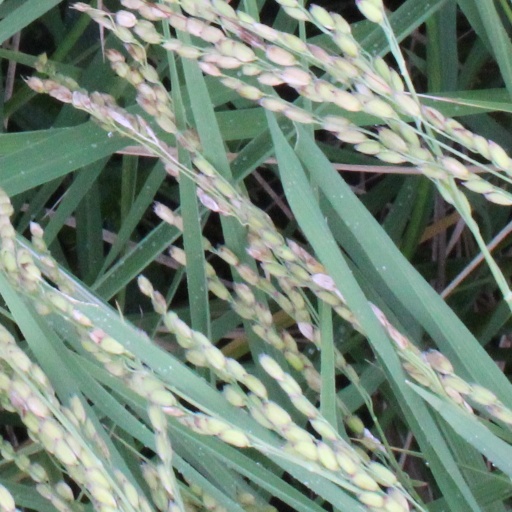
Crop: rice